Nepenthes andamana

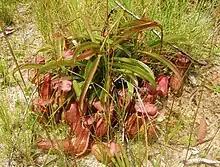
Young plants with lower pitchers growing in sandy savannah grassland

"Nepenthes andamana" is endemic to the coastal regions of Phang Nga Province, Thailand. It grows terrestrially in sandy soil from sea level to 50 m altitude. Its typical habitat is open savannah and grassland.